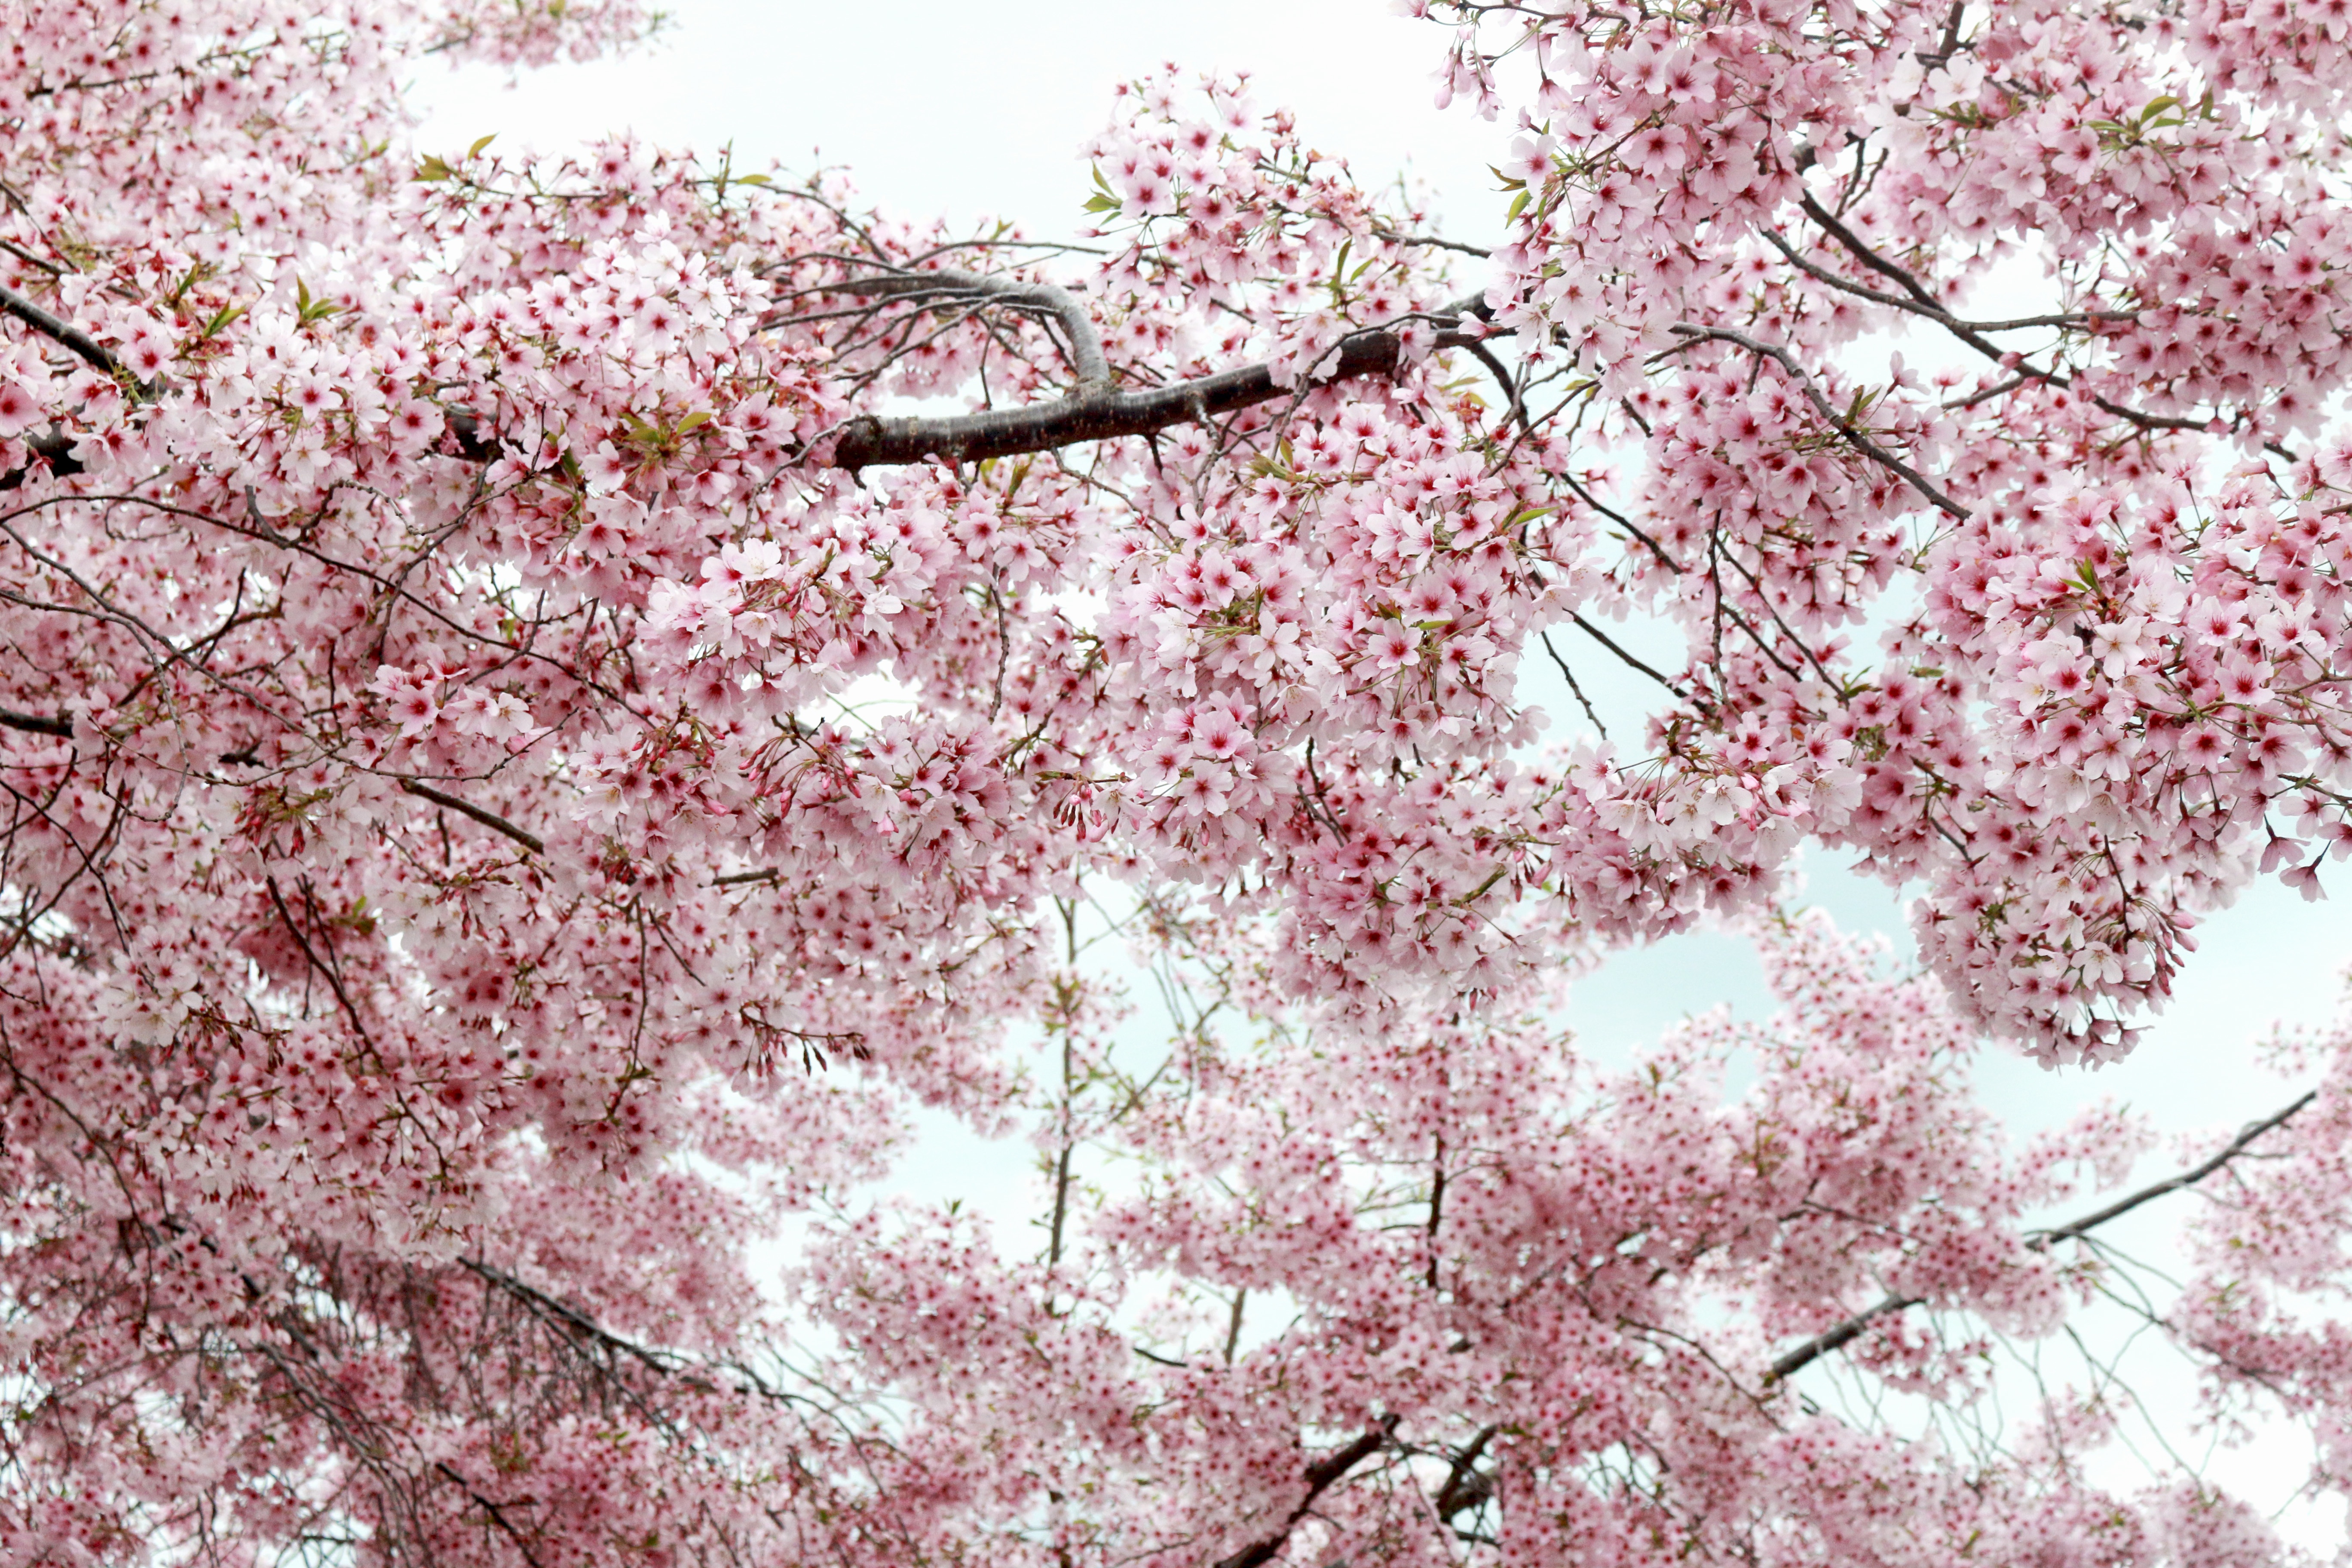
branch, blossom, plant, flower, food, spring, produce, cherry blossom